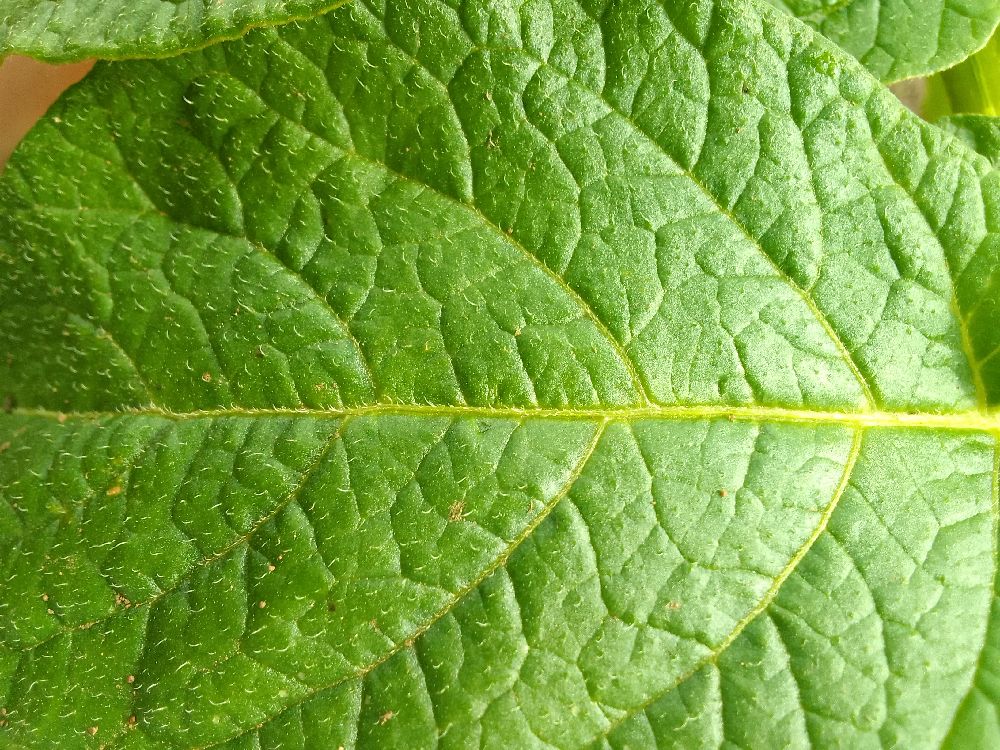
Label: Healthy